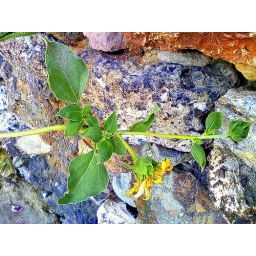
Sunflower plant near rock wall.